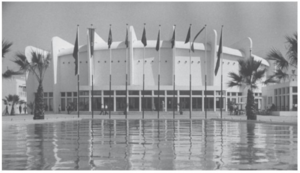
L'ancienne Bourse du travail est un bâtiment situé à l'extrémité de l'avenue Habib-Bourguiba, près de la station du TGM, à Tunis en Tunisie.